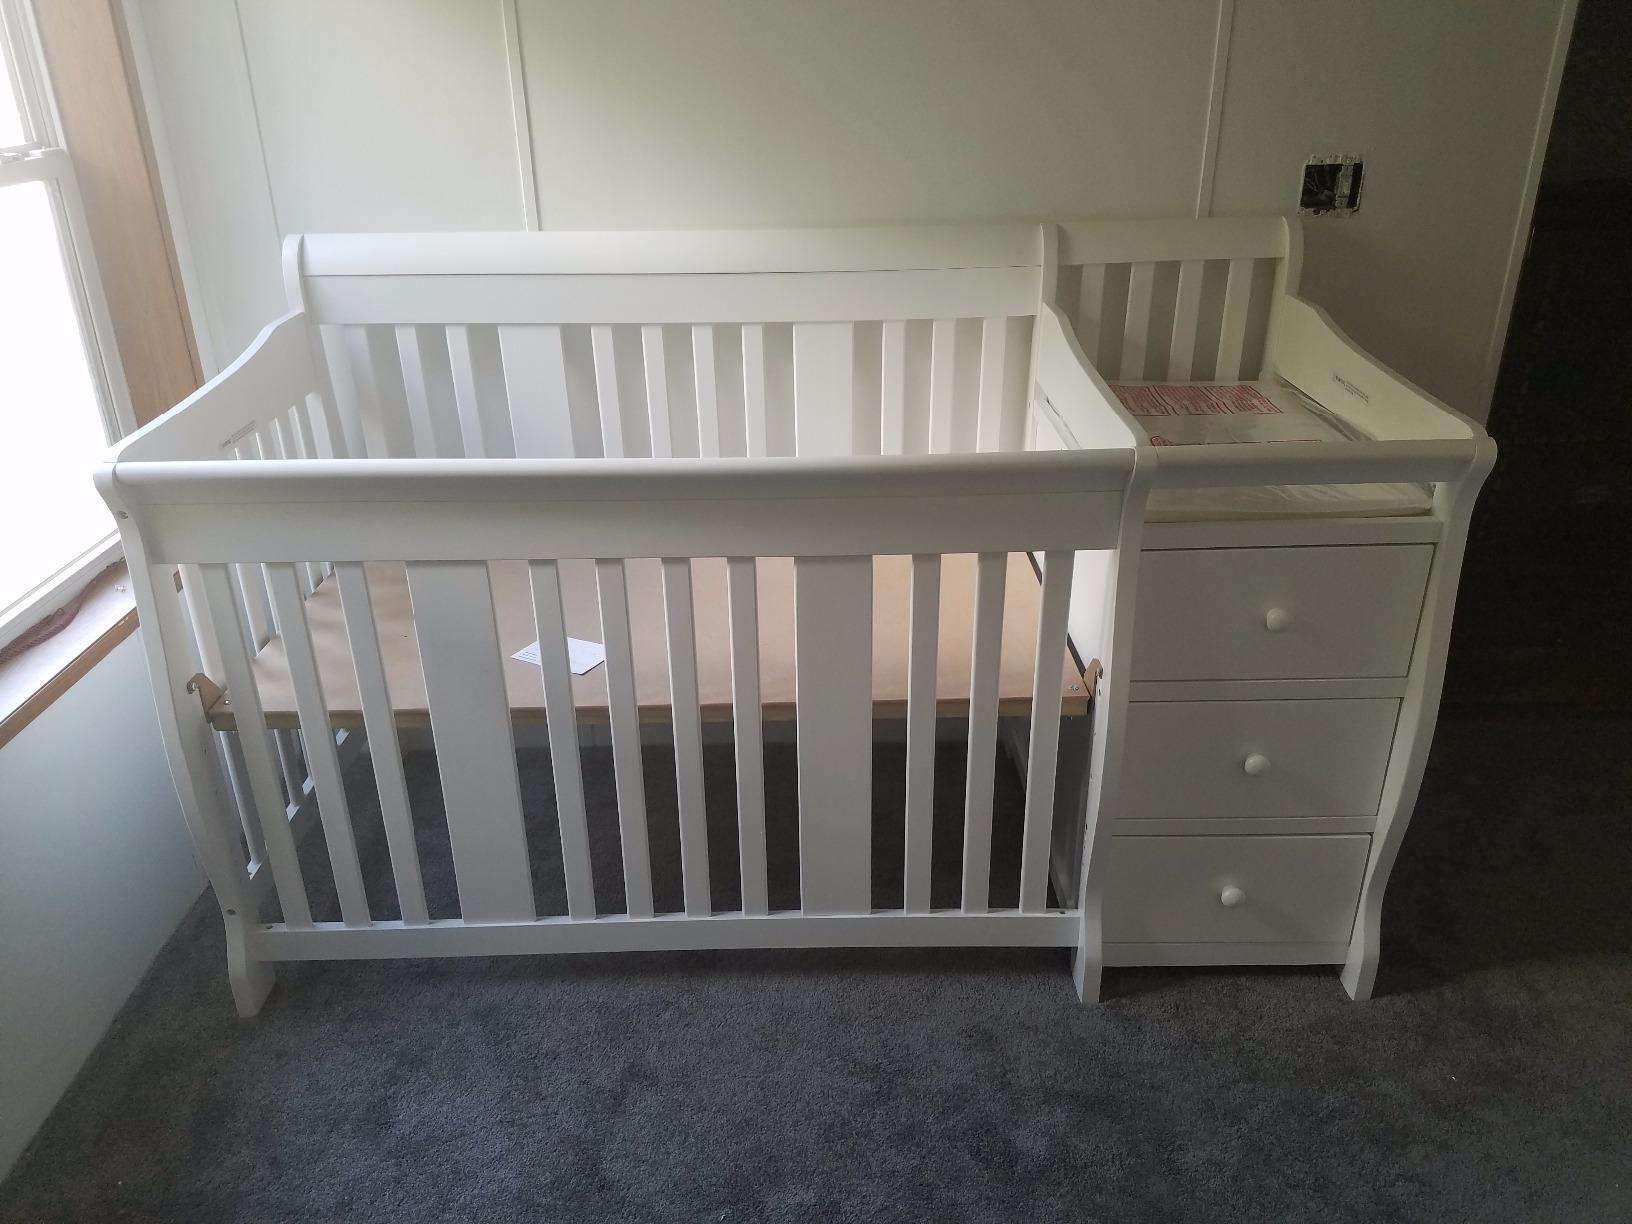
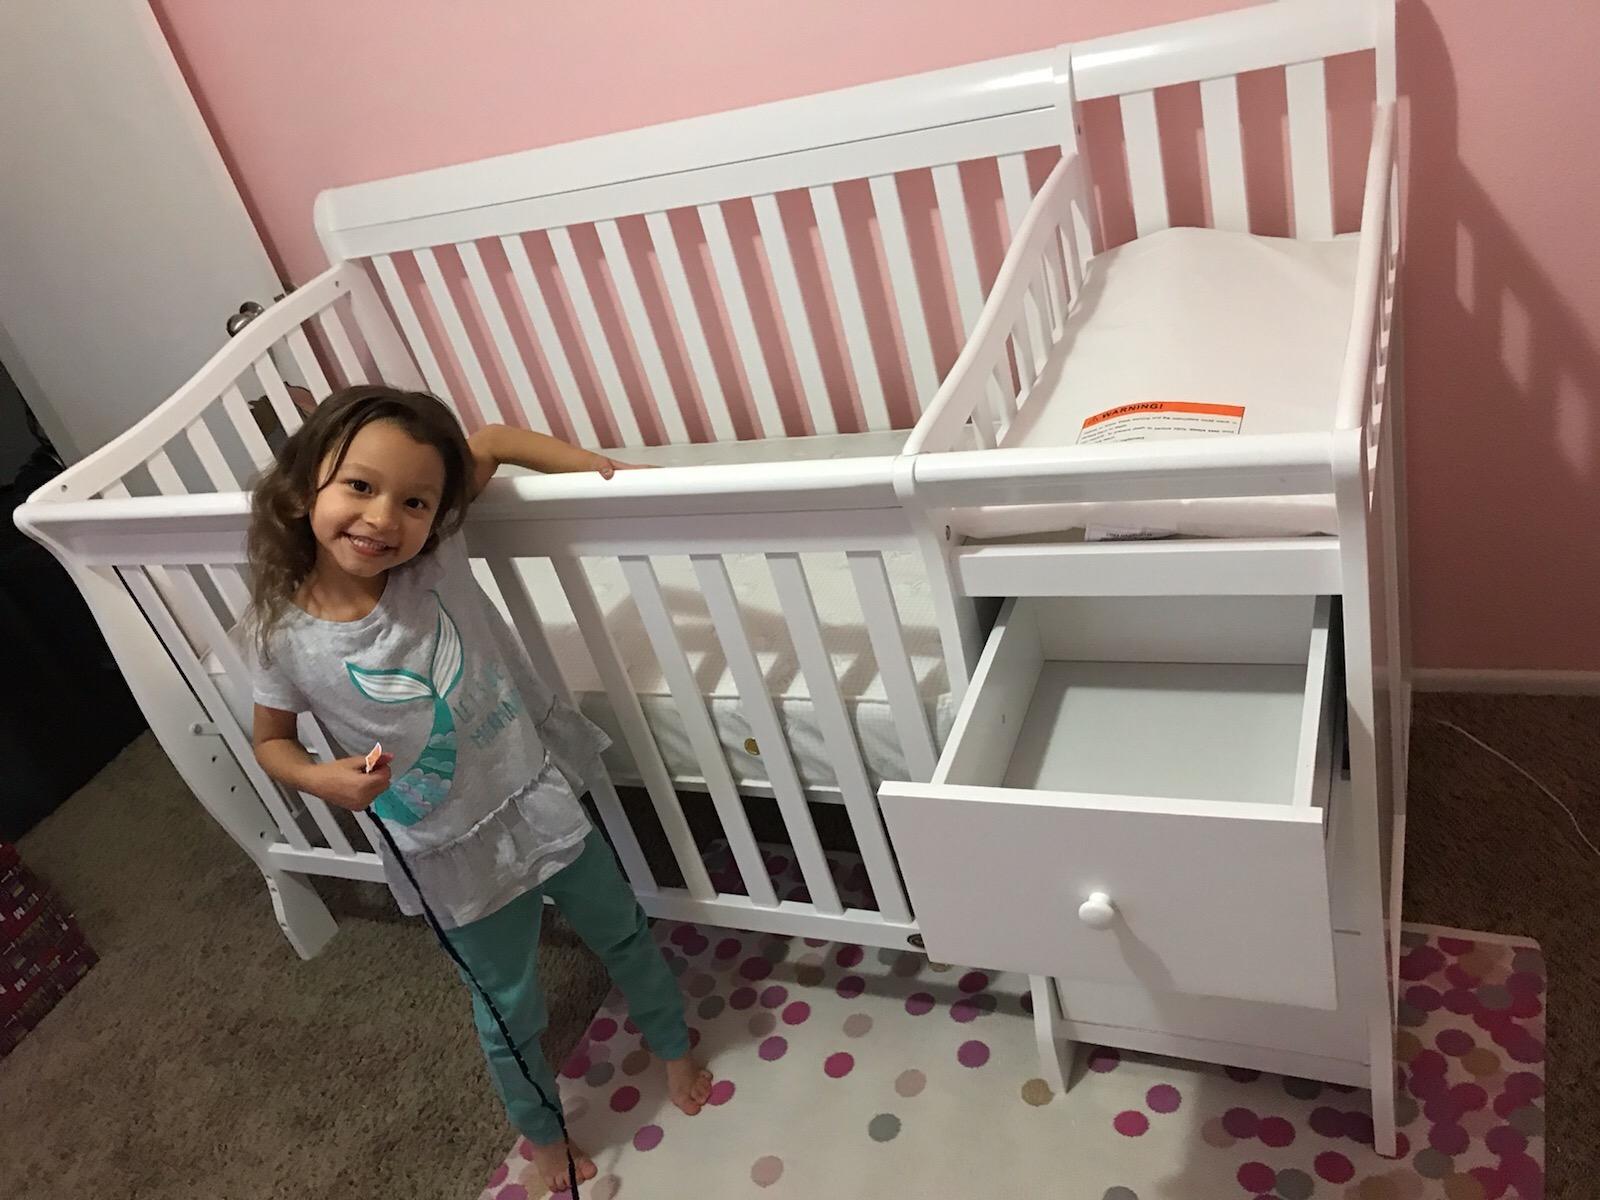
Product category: products_crib
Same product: yes